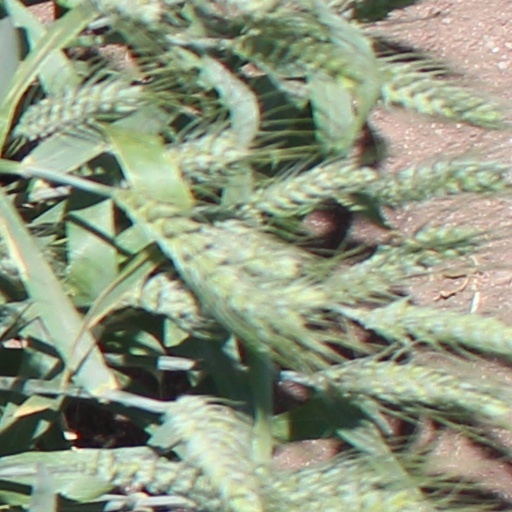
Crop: wheat